Enterprise social networking

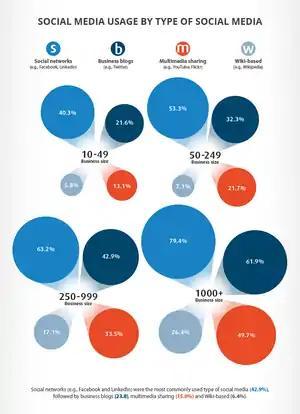
Business use of social media in the UK (2012).

Enterprise social networking focuses on the use of online social networks or social relations among people who share business interests and/or activities. Enterprise social networking is often a facility of enterprise social software (regarded as a primary component of Enterprise 2.0), which is essentially social software used in "enterprise" (business/commercial) contexts. It encompasses modifications to corporate intranets (referred to as social intranets) and other classic software platforms used by large companies to organize their communication, collaboration and other aspects of their intranets. Enterprise social networking is also generally thought to include the use of a standard external social networking service to generate visibility for an enterprise.